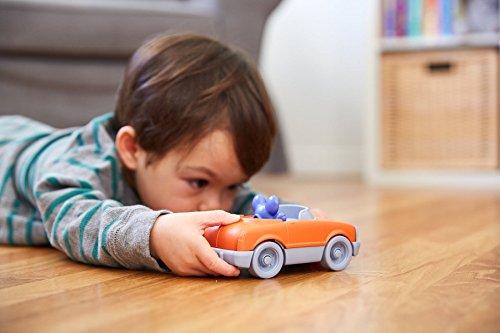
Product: Green Toys Convertible Vehicle with Character
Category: Toys & Games | Toy Figures & Playsets | Playsets & Vehicles | Vehicles
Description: Made in the USA from 100% recycled plastic.
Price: $6.51
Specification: ProductDimensions:5.8x3.2x2.5inches|ItemWeight:4.2ounces|ShippingWeight:7.2ounces(Viewshippingratesandpolicies)|DomesticShipping:ItemcanbeshippedwithinU.S.|InternationalShipping:ThisitemcanbeshippedtoselectcountriesoutsideoftheU.S.LearnMore|ASIN:B06XH917Y4|Itemmodelnumber:CONR-1240|Manufacturerrecommendedage:24months-5years